Urbanna Historic District

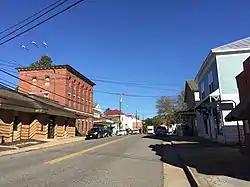
The Urbanna Historic District, viewed from Cross Street

Urbanna Historic District is a national historic district in Urbanna, Middlesex County, Virginia. It has 65 contributing buildings and 1 contributing site in the central business district and surrounding residential areas of Urbanna. Buildings include the Old Tavern, Gressitt House (c. 1820), Genders House (1876), Fitchett (1884), Van Wagenen House (c. 1900), C. H. Palmer Garage (c. 1930), Sentinel Building, Urbanna Town Office, Taylor Hardware (1921-1925), Bank of Middlesex (1900-1901), Urbanna Baptist Church (1896), Located in the district and separately listed are the Old Courthouse, Lansdowne, James Mills Storehouse, Sandwich, and Wormeley Cottage.